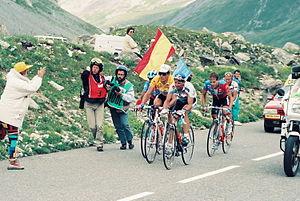
Montée du col du Galibier lors du Tour de France 1993. De gauche à droite, le Colombien Álvaro Mejía (caché), le maillot jaune espagnol Miguel Indurain, le Suisse Tony Rominger, l'Américain Andy Hampsten et le Polonais Zenon Jaskuła.
Le Tour de France 1993 est la 80ᵉ édition de cette course cycliste par étapes. Il a lieu du 3 juillet au 25 juillet 1993 sur 20 étapes pour 3 714 km.
Miguel Indurain Larraya, né à Villava le 16 juillet 1964, est un coureur cycliste espagnol, professionnel de 1984 à 1996. Il est le seul coureur à avoir remporté cinq fois consécutivement le Tour de France, et a également gagné à deux reprises le Tour d'Italie devenant le seul coureur à avoir réalisé le doublé Giro-Tour deux années d'affilée. Numéro un mondial de juin 1992 à juin 1994, il remporte également un titre olympique et un titre mondial en contre-la-montre. Il a également été détenteur du record de l'heure.